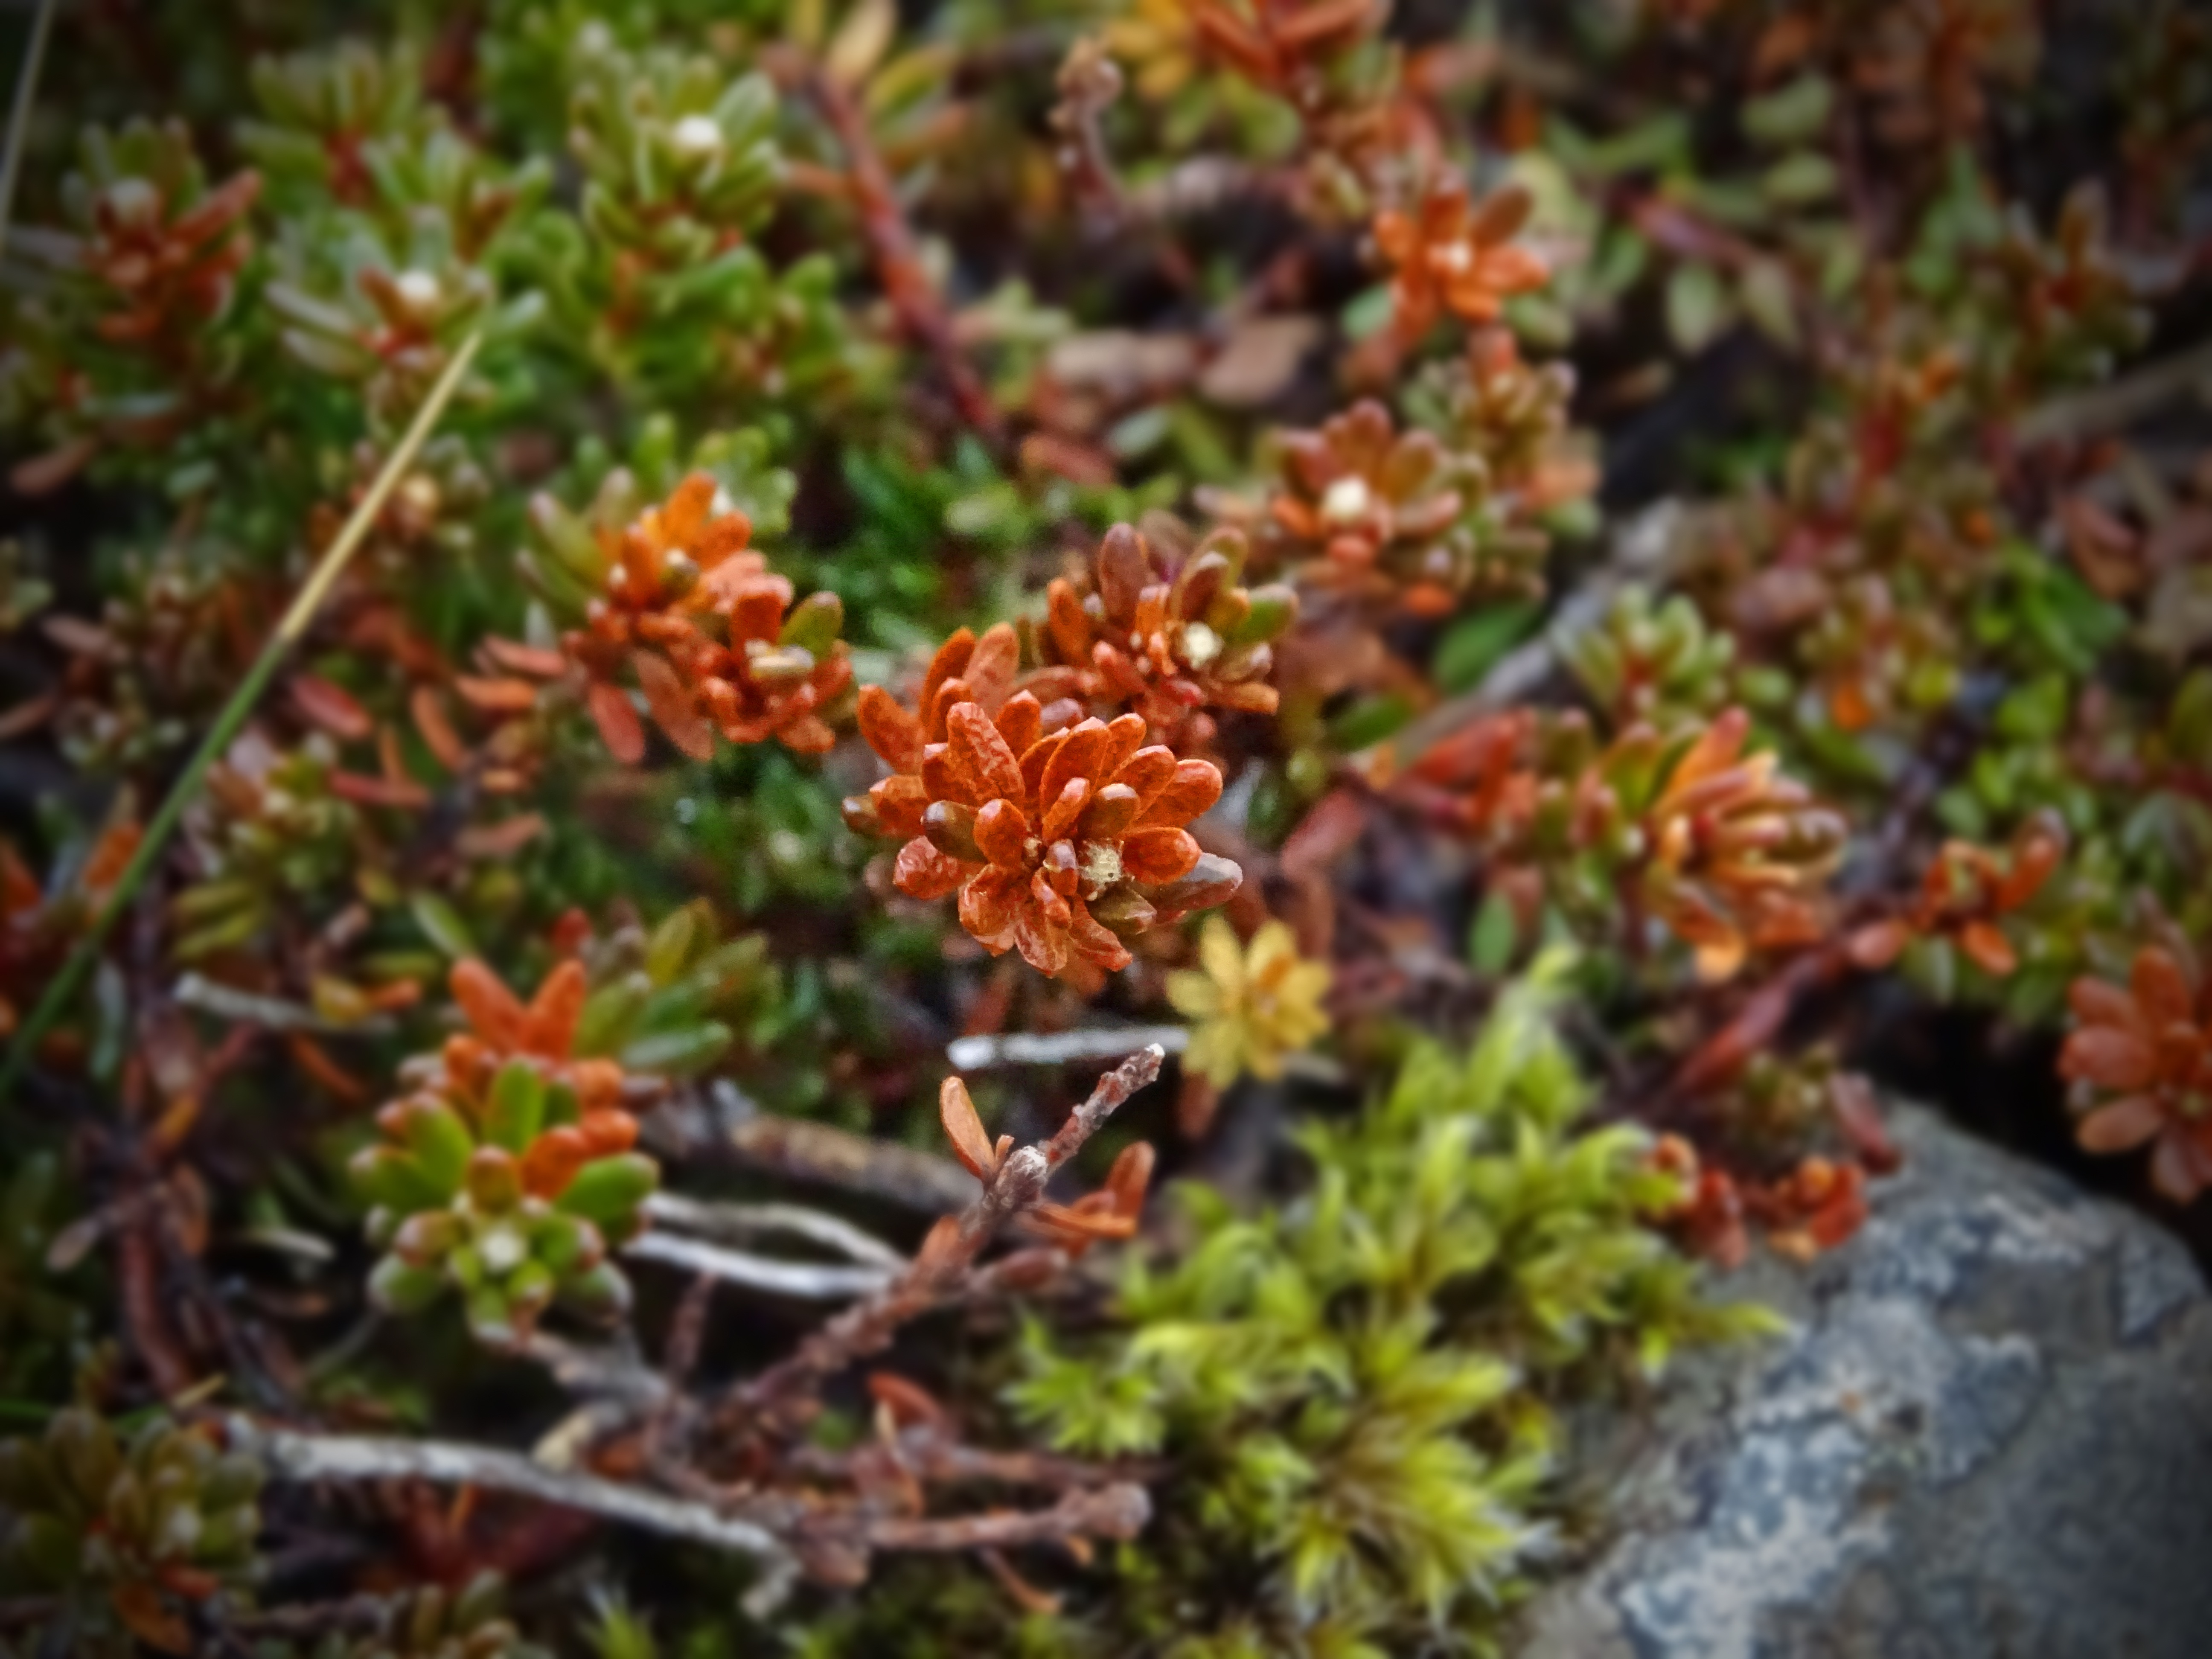
nature, plant, leaf, flower, moss, green, red, macro, evergreen, autumn, botany, iceland, flora, wildflower, shrub, flowering plant, stone crop, land plant